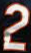
Number: 2